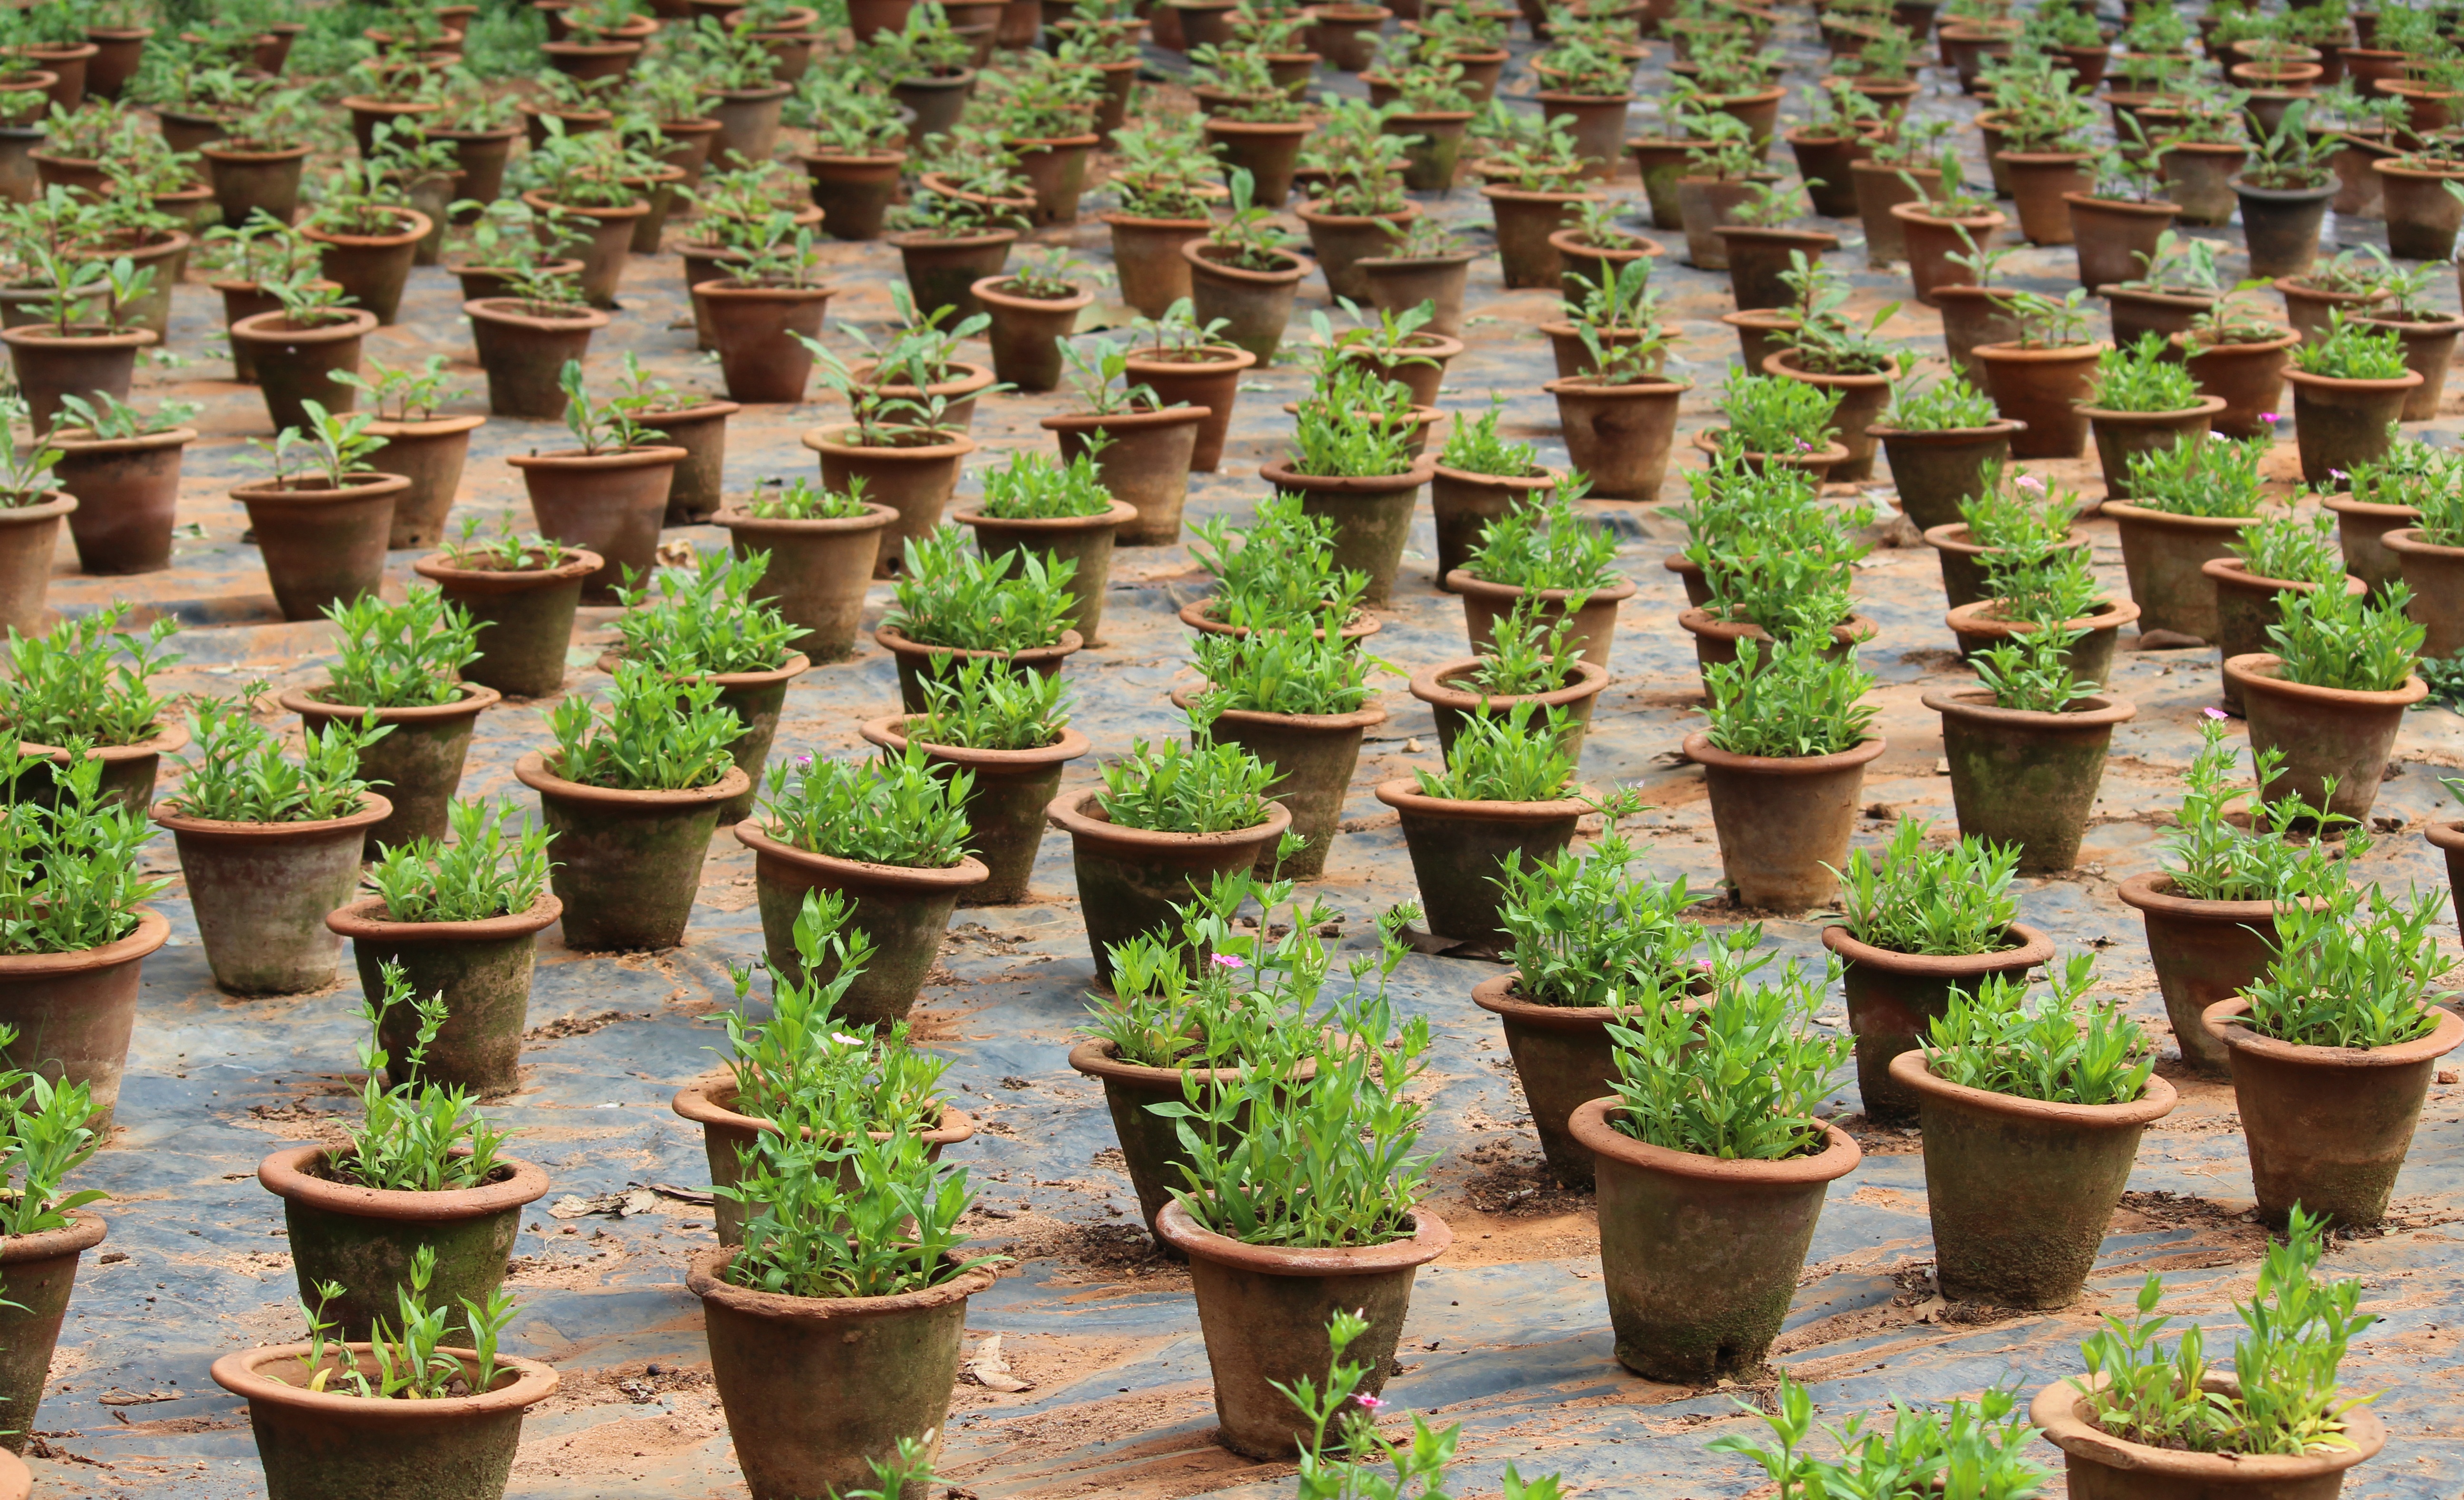
plant, flower, green, produce, soil, agriculture, garden, plants, greenery, leaves, vegetation, bangalore, flowering plant, annual plant, land plant